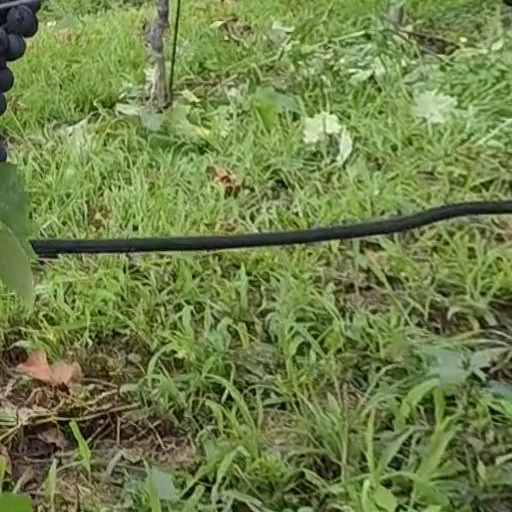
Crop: grape